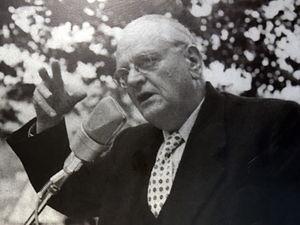
Gottlieb Duttweiler, né le 15 août 1888 à Zurich, dans le canton de Zurich, et mort le 8 juin 1962 à Rüschlikon, dans le canton de Zurich, est un entrepreneur et homme politique suisse. Il est le fondateur de la coopérative Migros et du parti l'Alliance des Indépendants.